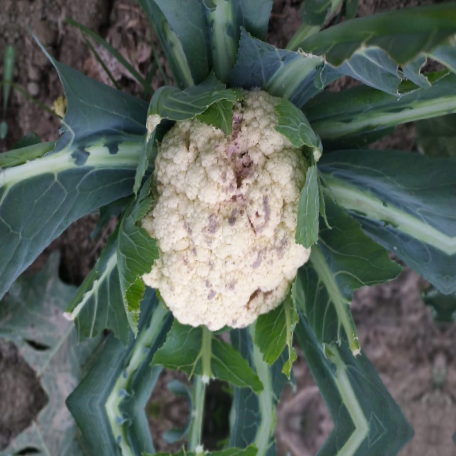
Label: Bacterial spot rot